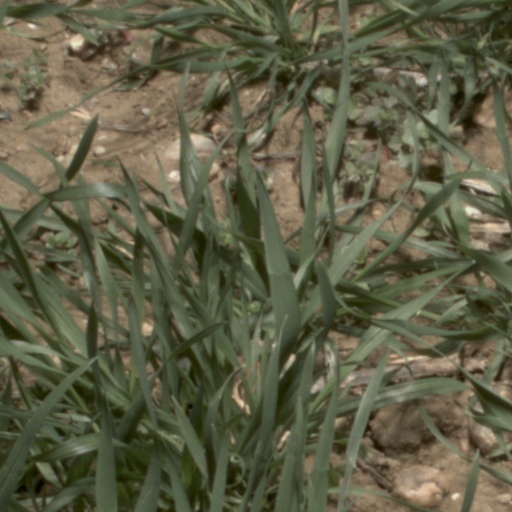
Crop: wheat